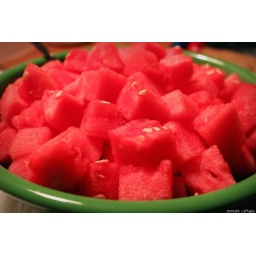
Also for dessert was fresh watermelon, but given the choice, I'm taking cookie cake over fruit for dessert! :)